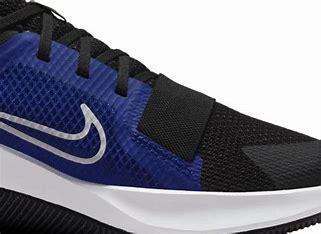
Brand: Nike
Model: MC 2